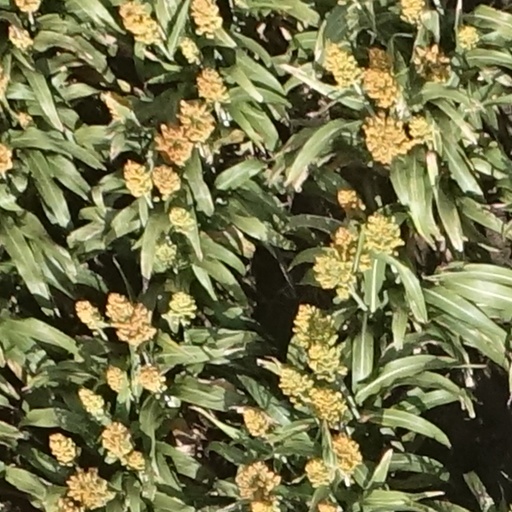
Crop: sorghum